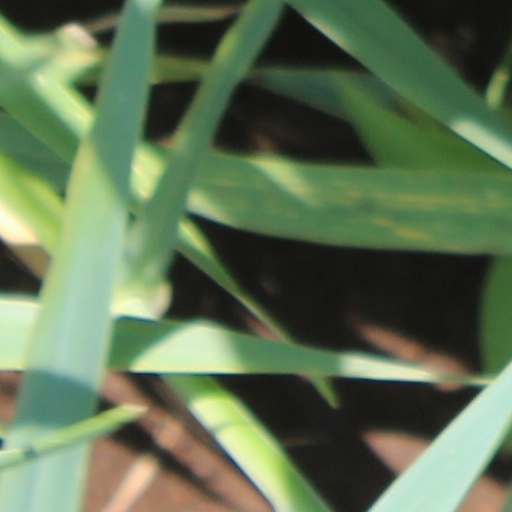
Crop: wheat